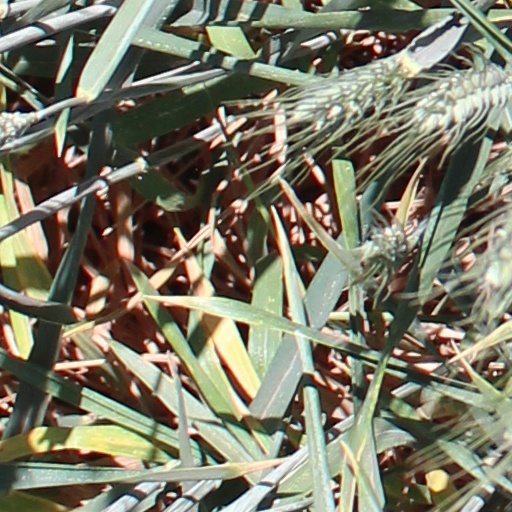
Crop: wheat